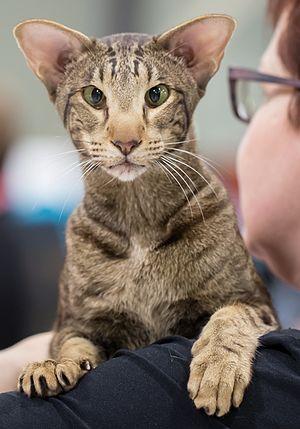
Orifame Aurinkuningas, oriental shorthair chocolate marbled tabby à l'exposition féline de Jämsä. Code FIFé (EMS)